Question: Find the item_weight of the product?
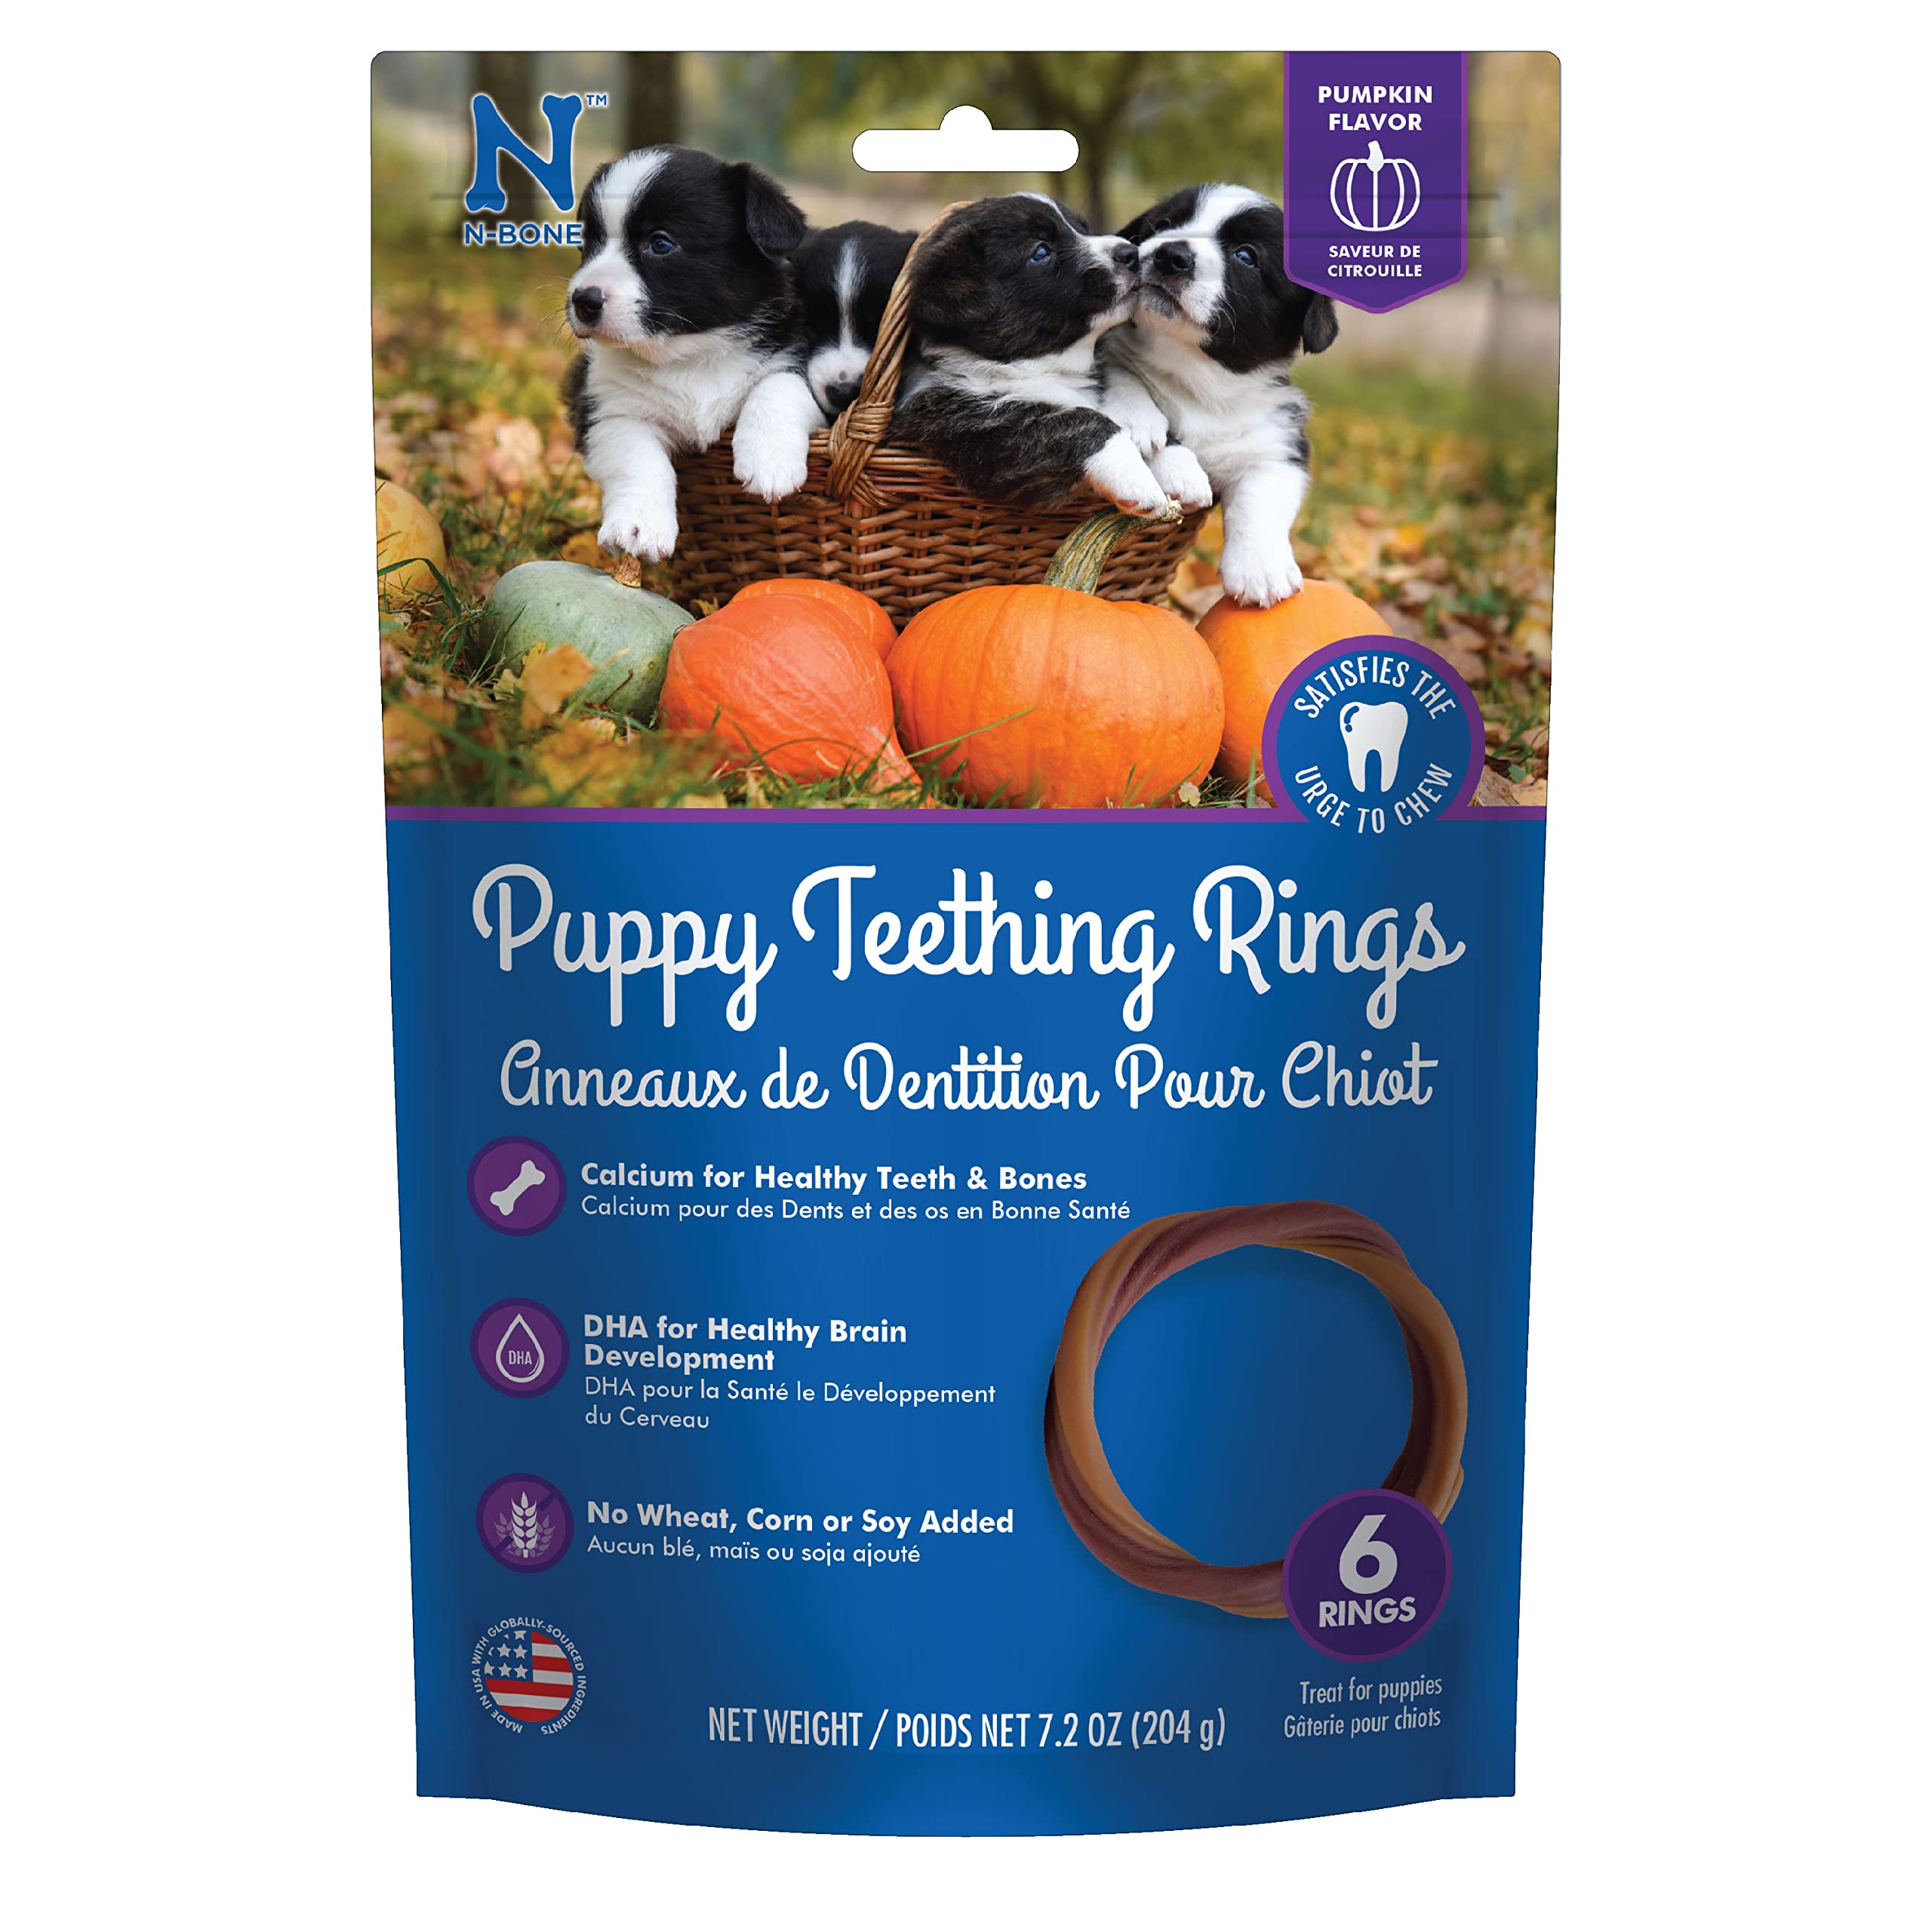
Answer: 204.0 gram